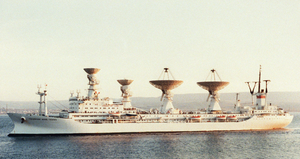
Le Kosmonavt Yuriy Gagarin était un bâtiment d'essais et de mesures de la flotte cosmique de l'ancienne Union soviétique. Il avait été construit pour soutenir le programme spatial soviétique avec le Centre de contrôle des vols spatiaux TsUP. Le navire le plus grand et le plus puissant de sa classe porte le nom du cosmonaute soviétique Youri Gagarine, premier homme à avoir effectué un vol dans l'espace au cours de la mission Vostok 1 le 12 avril 1961.